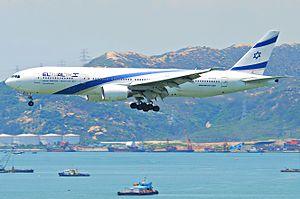
El Al. est la compagnie aérienne porte-drapeau d’Israël. C’est également la plus importante compagnie aérienne du pays. Son vol inaugural a lieu de Genève vers Tel-Aviv en septembre 1948. La compagnie dessert aujourd'hui 49 destinations sur quatre continents. Comme compagnie nationale de l'État d'Israël, El Al a joué un rôle dans les efforts humanitaires lors des missions en Éthiopie ou au Yémen. D'autre part, El Al est considérée comme la compagnie aérienne la plus vigilante sur le plan de la sécurité, pour notamment empêcher ou réduire l'impact d'attentats terroristes.